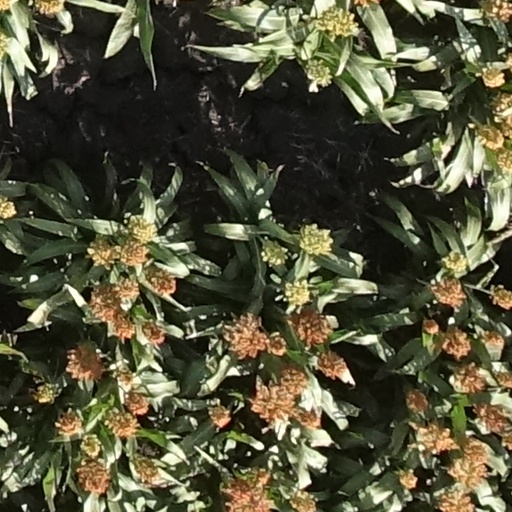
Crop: sorghum